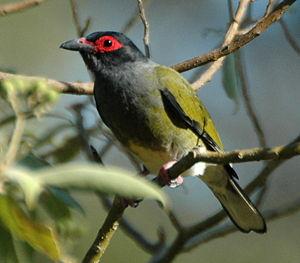
Le sphécothère de Vieillot est une espèce de passereaux de la famille des Oriolidae.